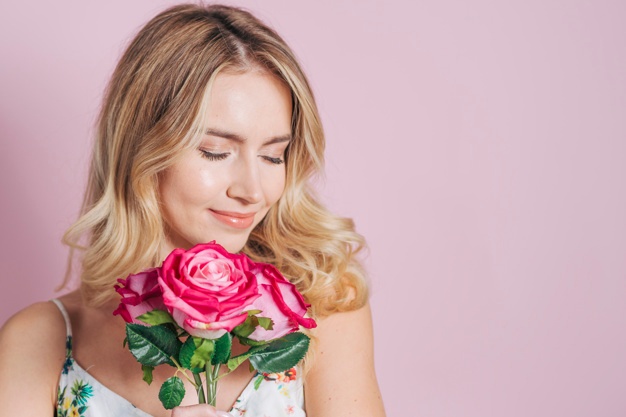
Gender: women